Neural backpropagation

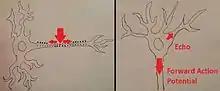
Methods of neural backpropagation. Left: action potential forms in axon and travels towards soma. Right: Regular action potential generates an echo that backpropagates through the dendritic tree.

When the graded excitatory postsynaptic potentials (EPSPs) depolarize the soma to spike threshold at the axon hillock, first, the axon experiences a propagating impulse through the electrical properties of its voltage-gated sodium and voltage-gated potassium channels. An action potential occurs in the axon first as research illustrates that sodium channels at the dendrites exhibit a higher threshold than those on the membrane of the axon (Rapp et al., 1996). Moreover, the voltage-gated sodium channels on the dendritic membranes having a higher threshold helps prevent them triggering an action potential from synaptic input. Instead, only when the soma depolarizes enough from accumulating graded potentials and firing an axonal action potential will these channels be activated to propagate a signal traveling backwards (Rapp et al. 1996). Generally, EPSPs from synaptic activation are not large enough to activate the dendritic voltage-gated calcium channels (usually on the order of a couple milliamperes each) so backpropagation is typically believed to happen only when the cell is activated to fire an action potential. These sodium channels on the dendrites are abundant in certain types of neurons, especially mitral and pyramidal cells, and quickly inactivate. Initially, it was thought that an action potential could only travel down the axon in one direction (towards the axon terminal where it ultimately signaled the release of neurotransmitters). However, recent research has provided evidence for the existence of backwards-propagating action potentials (Staley 2004).